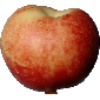
Label: Nectarine 1